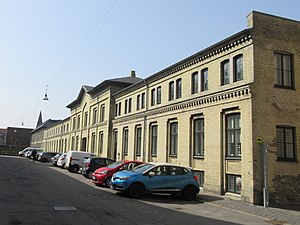
Holger Petersens Tekstilfabrik
Holger Petersens Tekstilfabrik
Holger Petersens Tekstilfabrik var en tekstilfabrik på Tagensvej i København grundlagt af handelsmanden Holger Petersen. Fabrikken blev stiftet i Store Kongensgade i 1878, men måtte lukke i 1966.